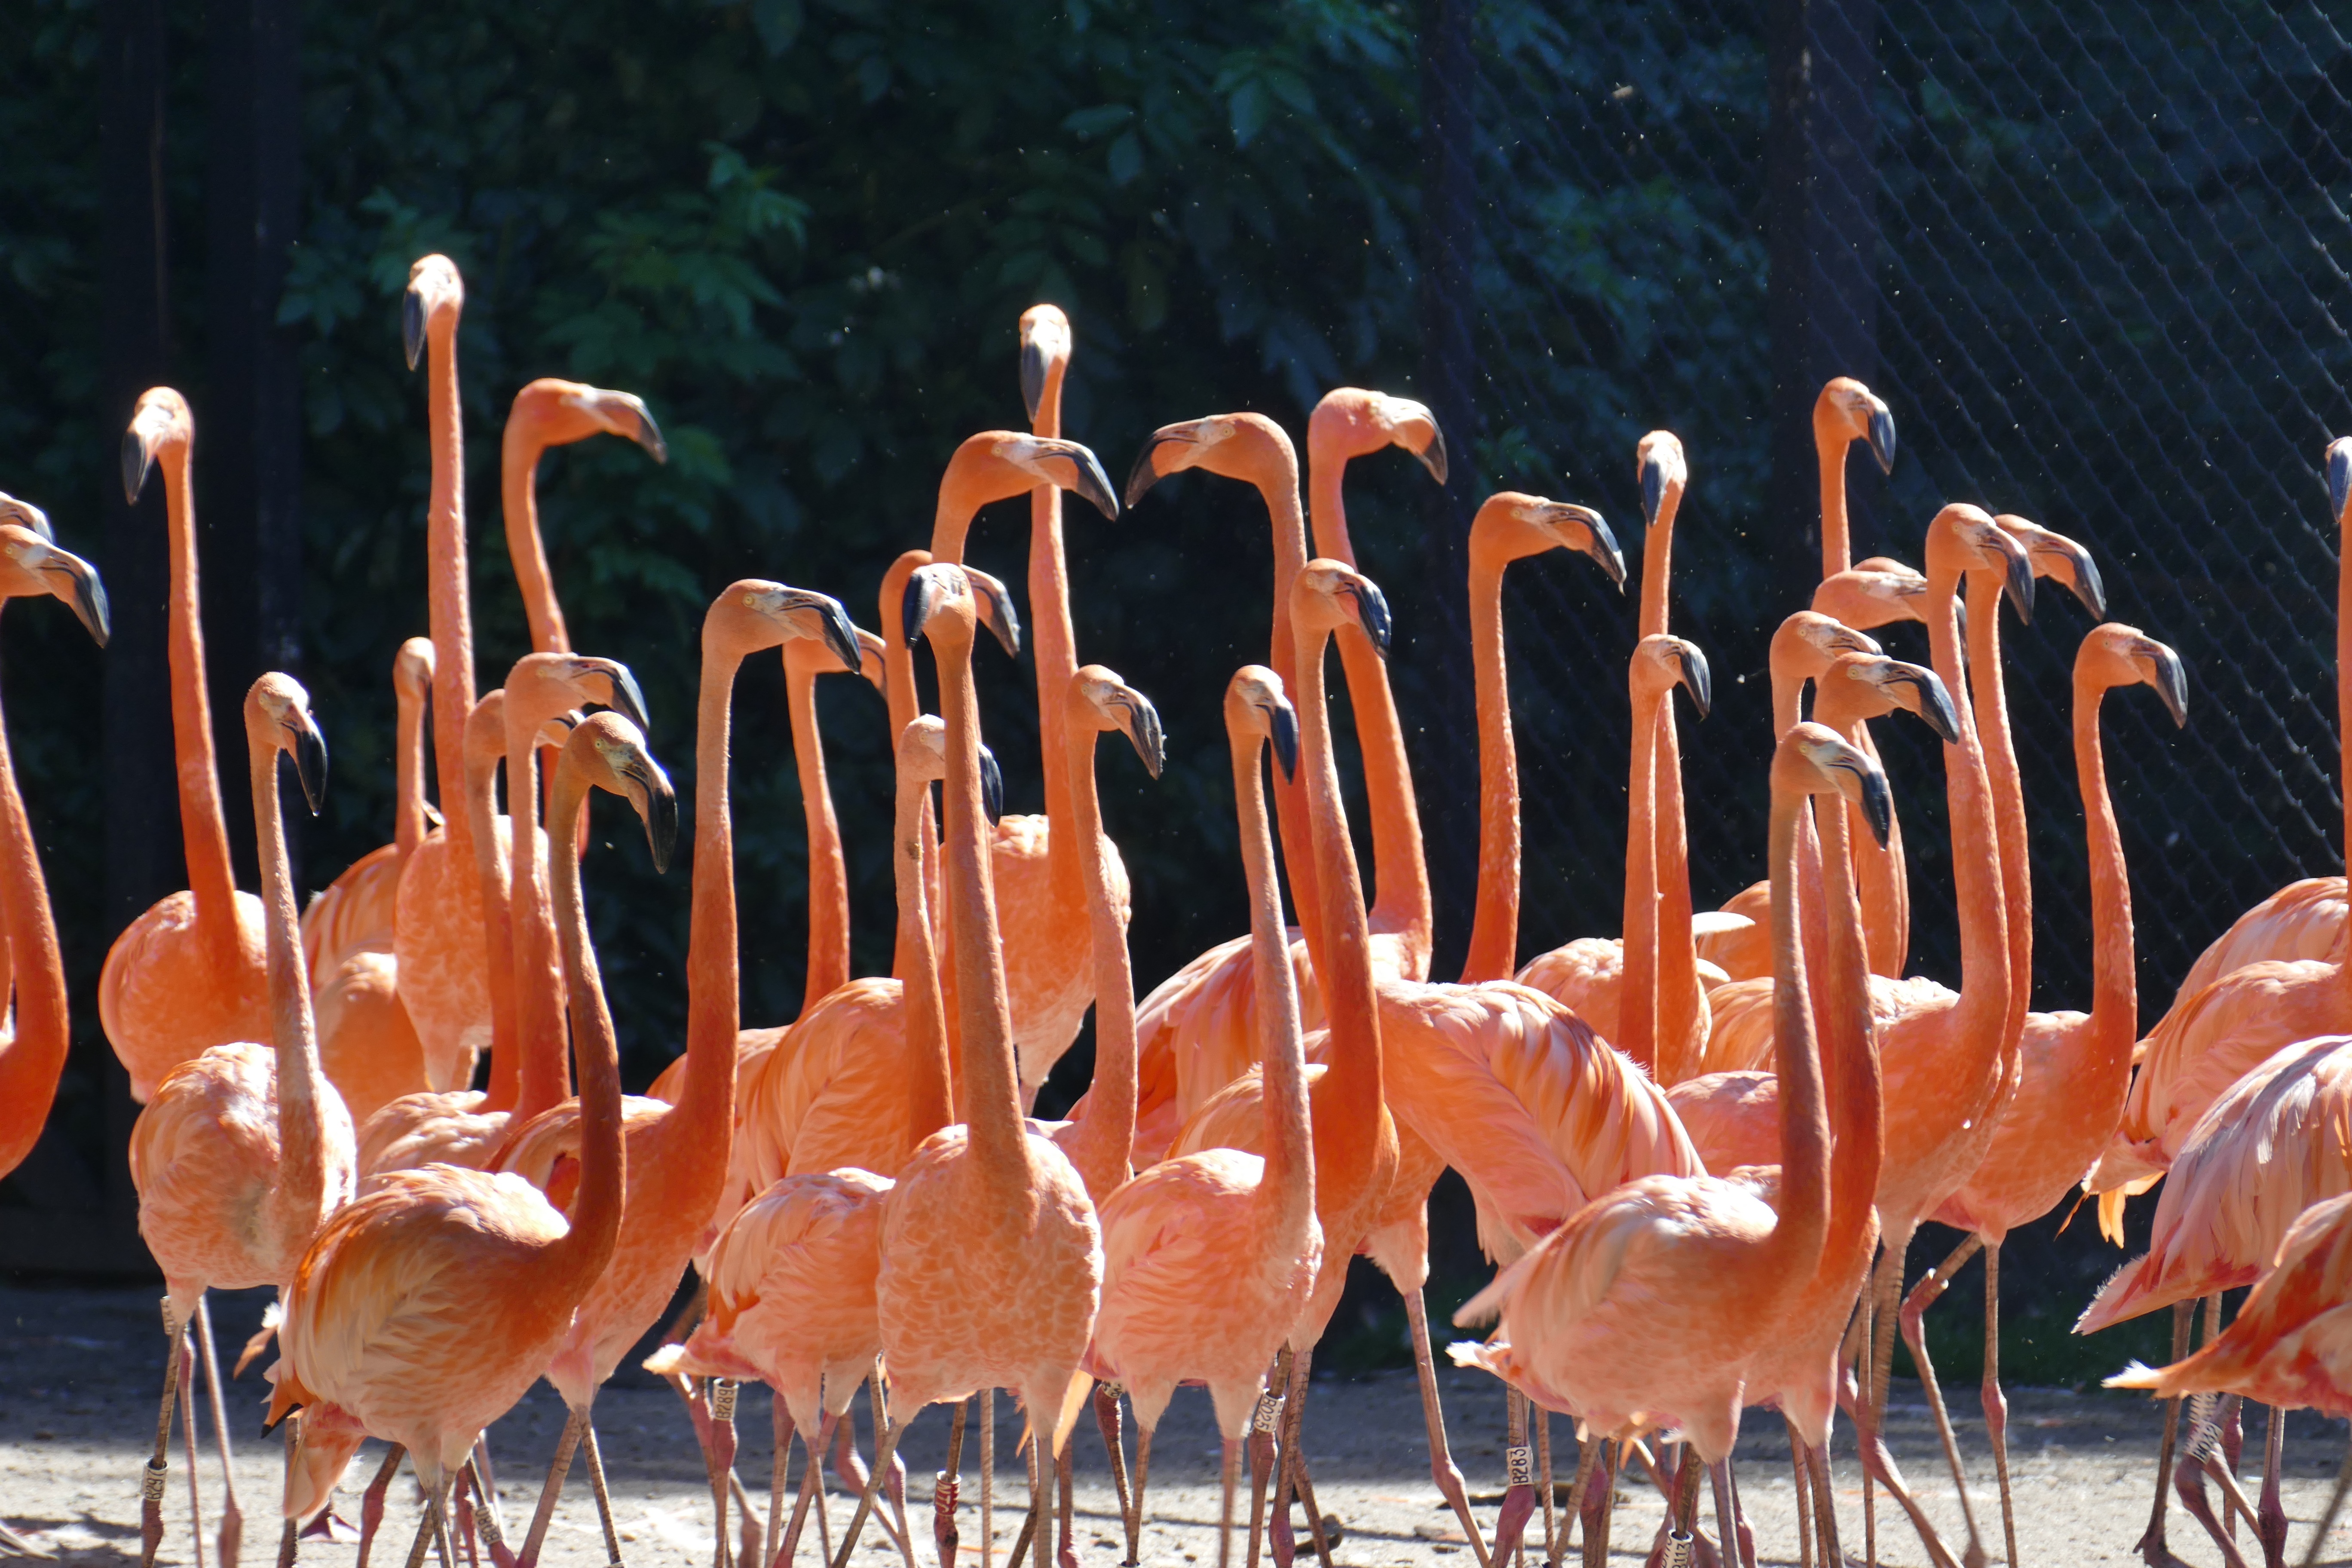
water, nature, bird, wing, animal, swim, zoo, fish, flamingo, large, water bird, pinnate, large beak